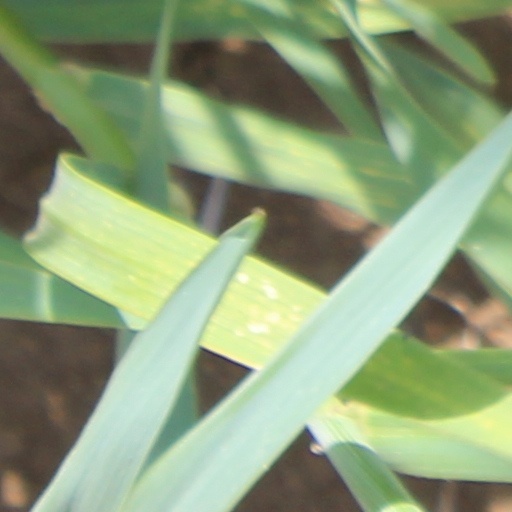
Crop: wheat